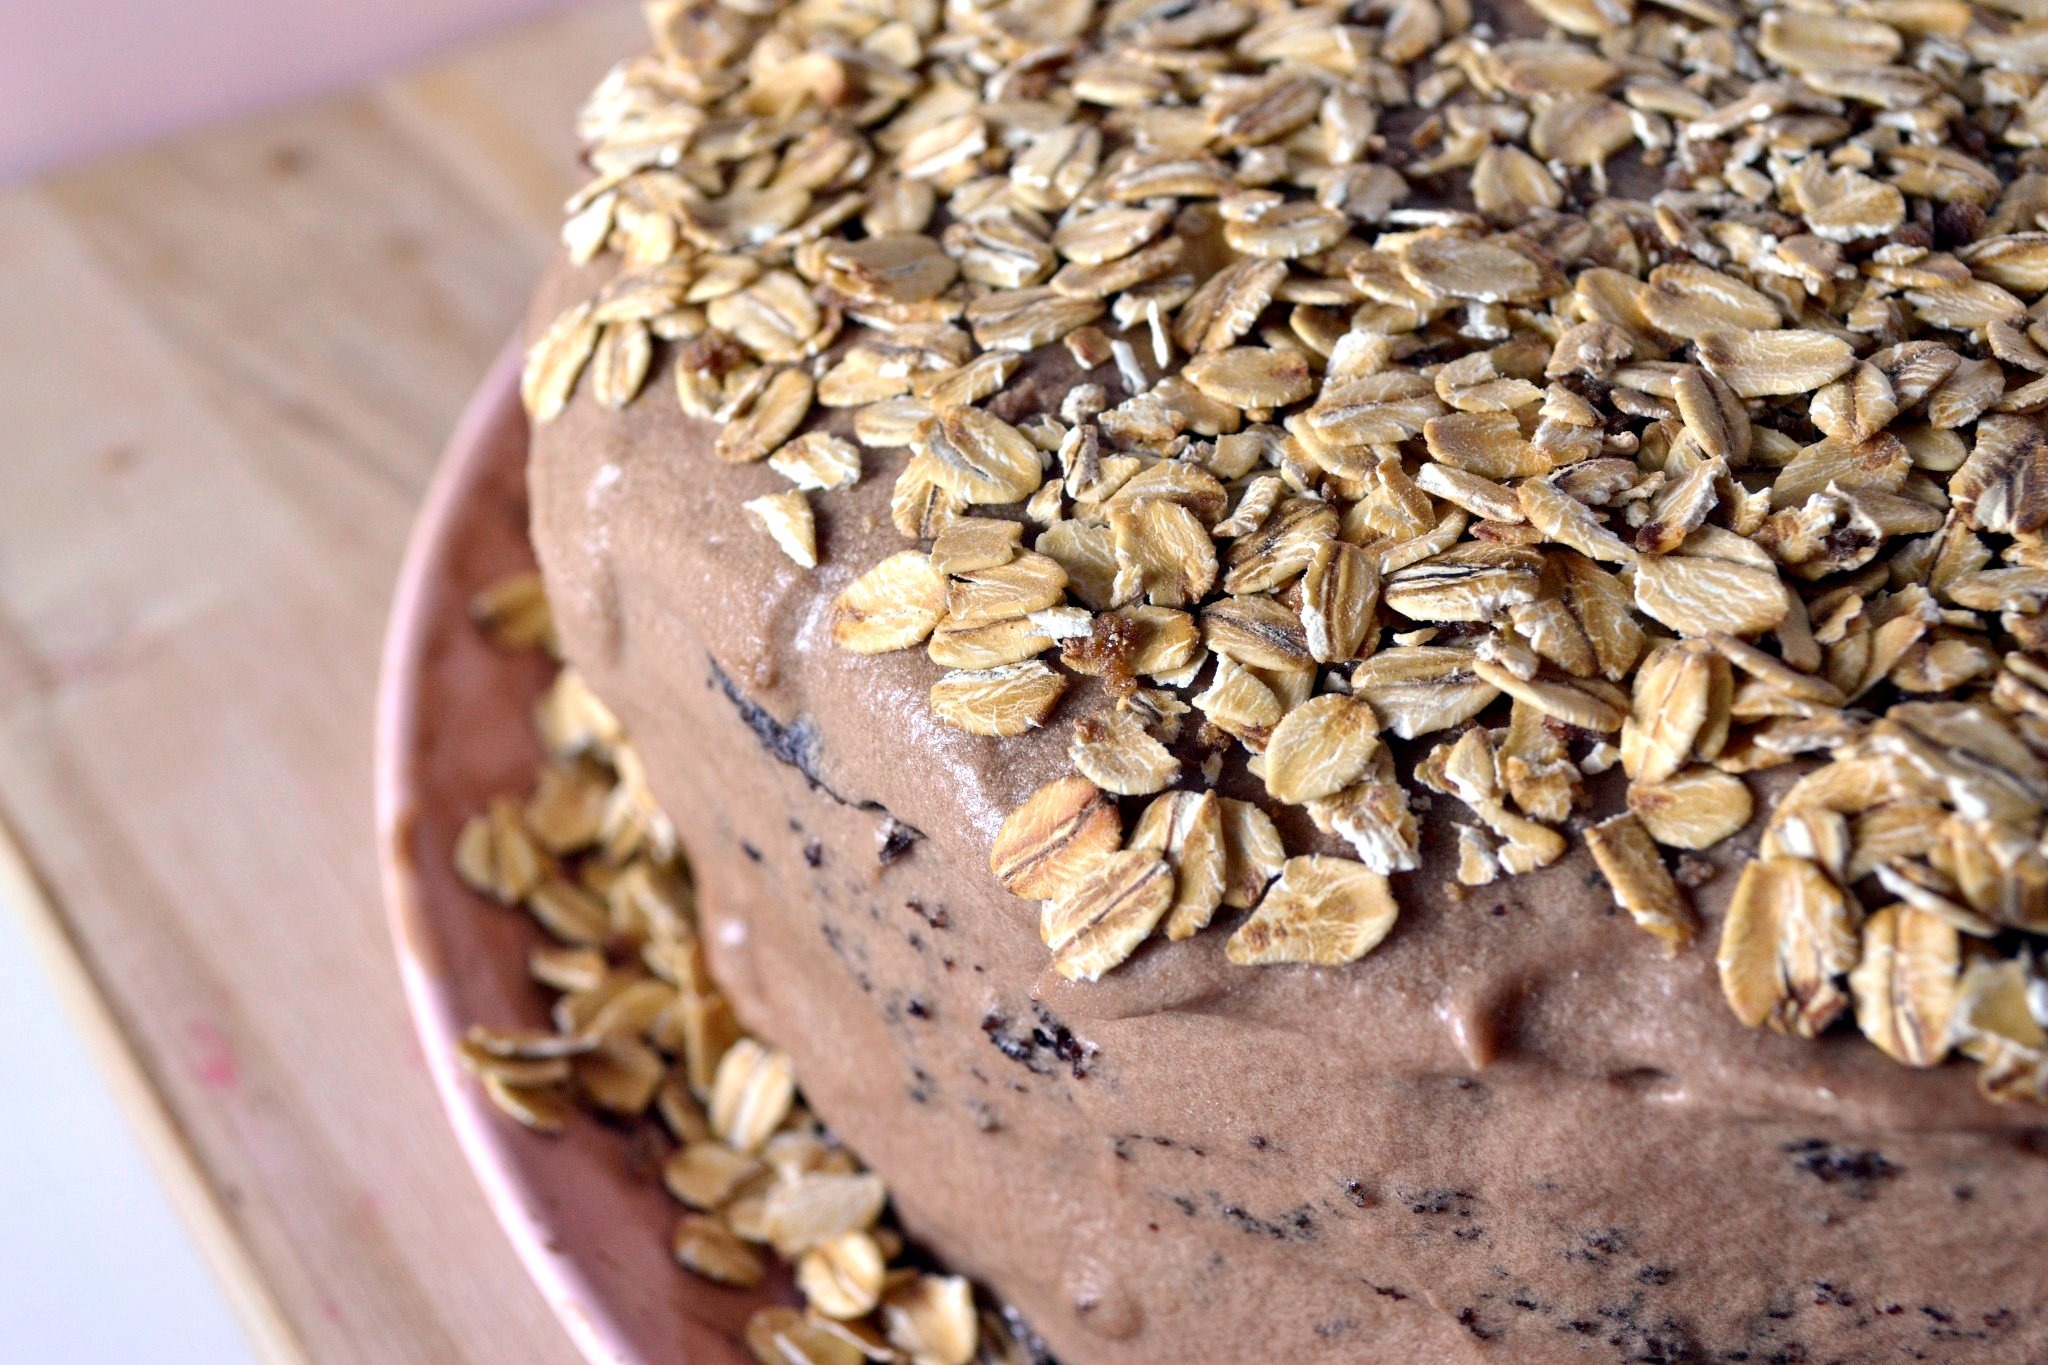
sweet, dish, meal, food, produce, brown, breakfast, chocolate, dessert, cake, cereal, cocoa, sugar, birthday, vegetarian food, muesli, flowering plant, sunflower seed, cocoa beans, decadent, grass family, snack food, whole grain